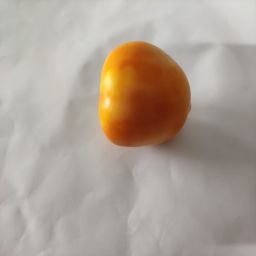
Crop: Tomato
Quality: Ripe